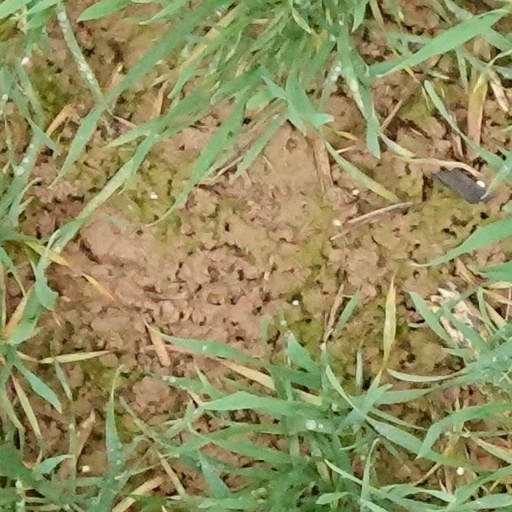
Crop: wheat